John H. Smythe

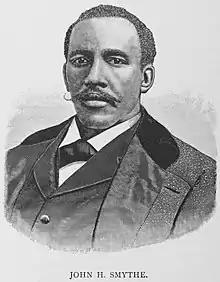
Smythe in 1887

John Henry Smythe or Smyth (July 14, 1844 – September 5, 1908) was an American diplomat who served as the United States ambassador to Liberia from 1878 to 1881 and from 1882 to 1885. Before his appointment, he had various clerkships in the federal government in Washington, DC, and in Wilmington, North Carolina. Later in his life he took part in a number of leading African American organizations and was president of a Reformatory School outside of Richmond, Virginia.